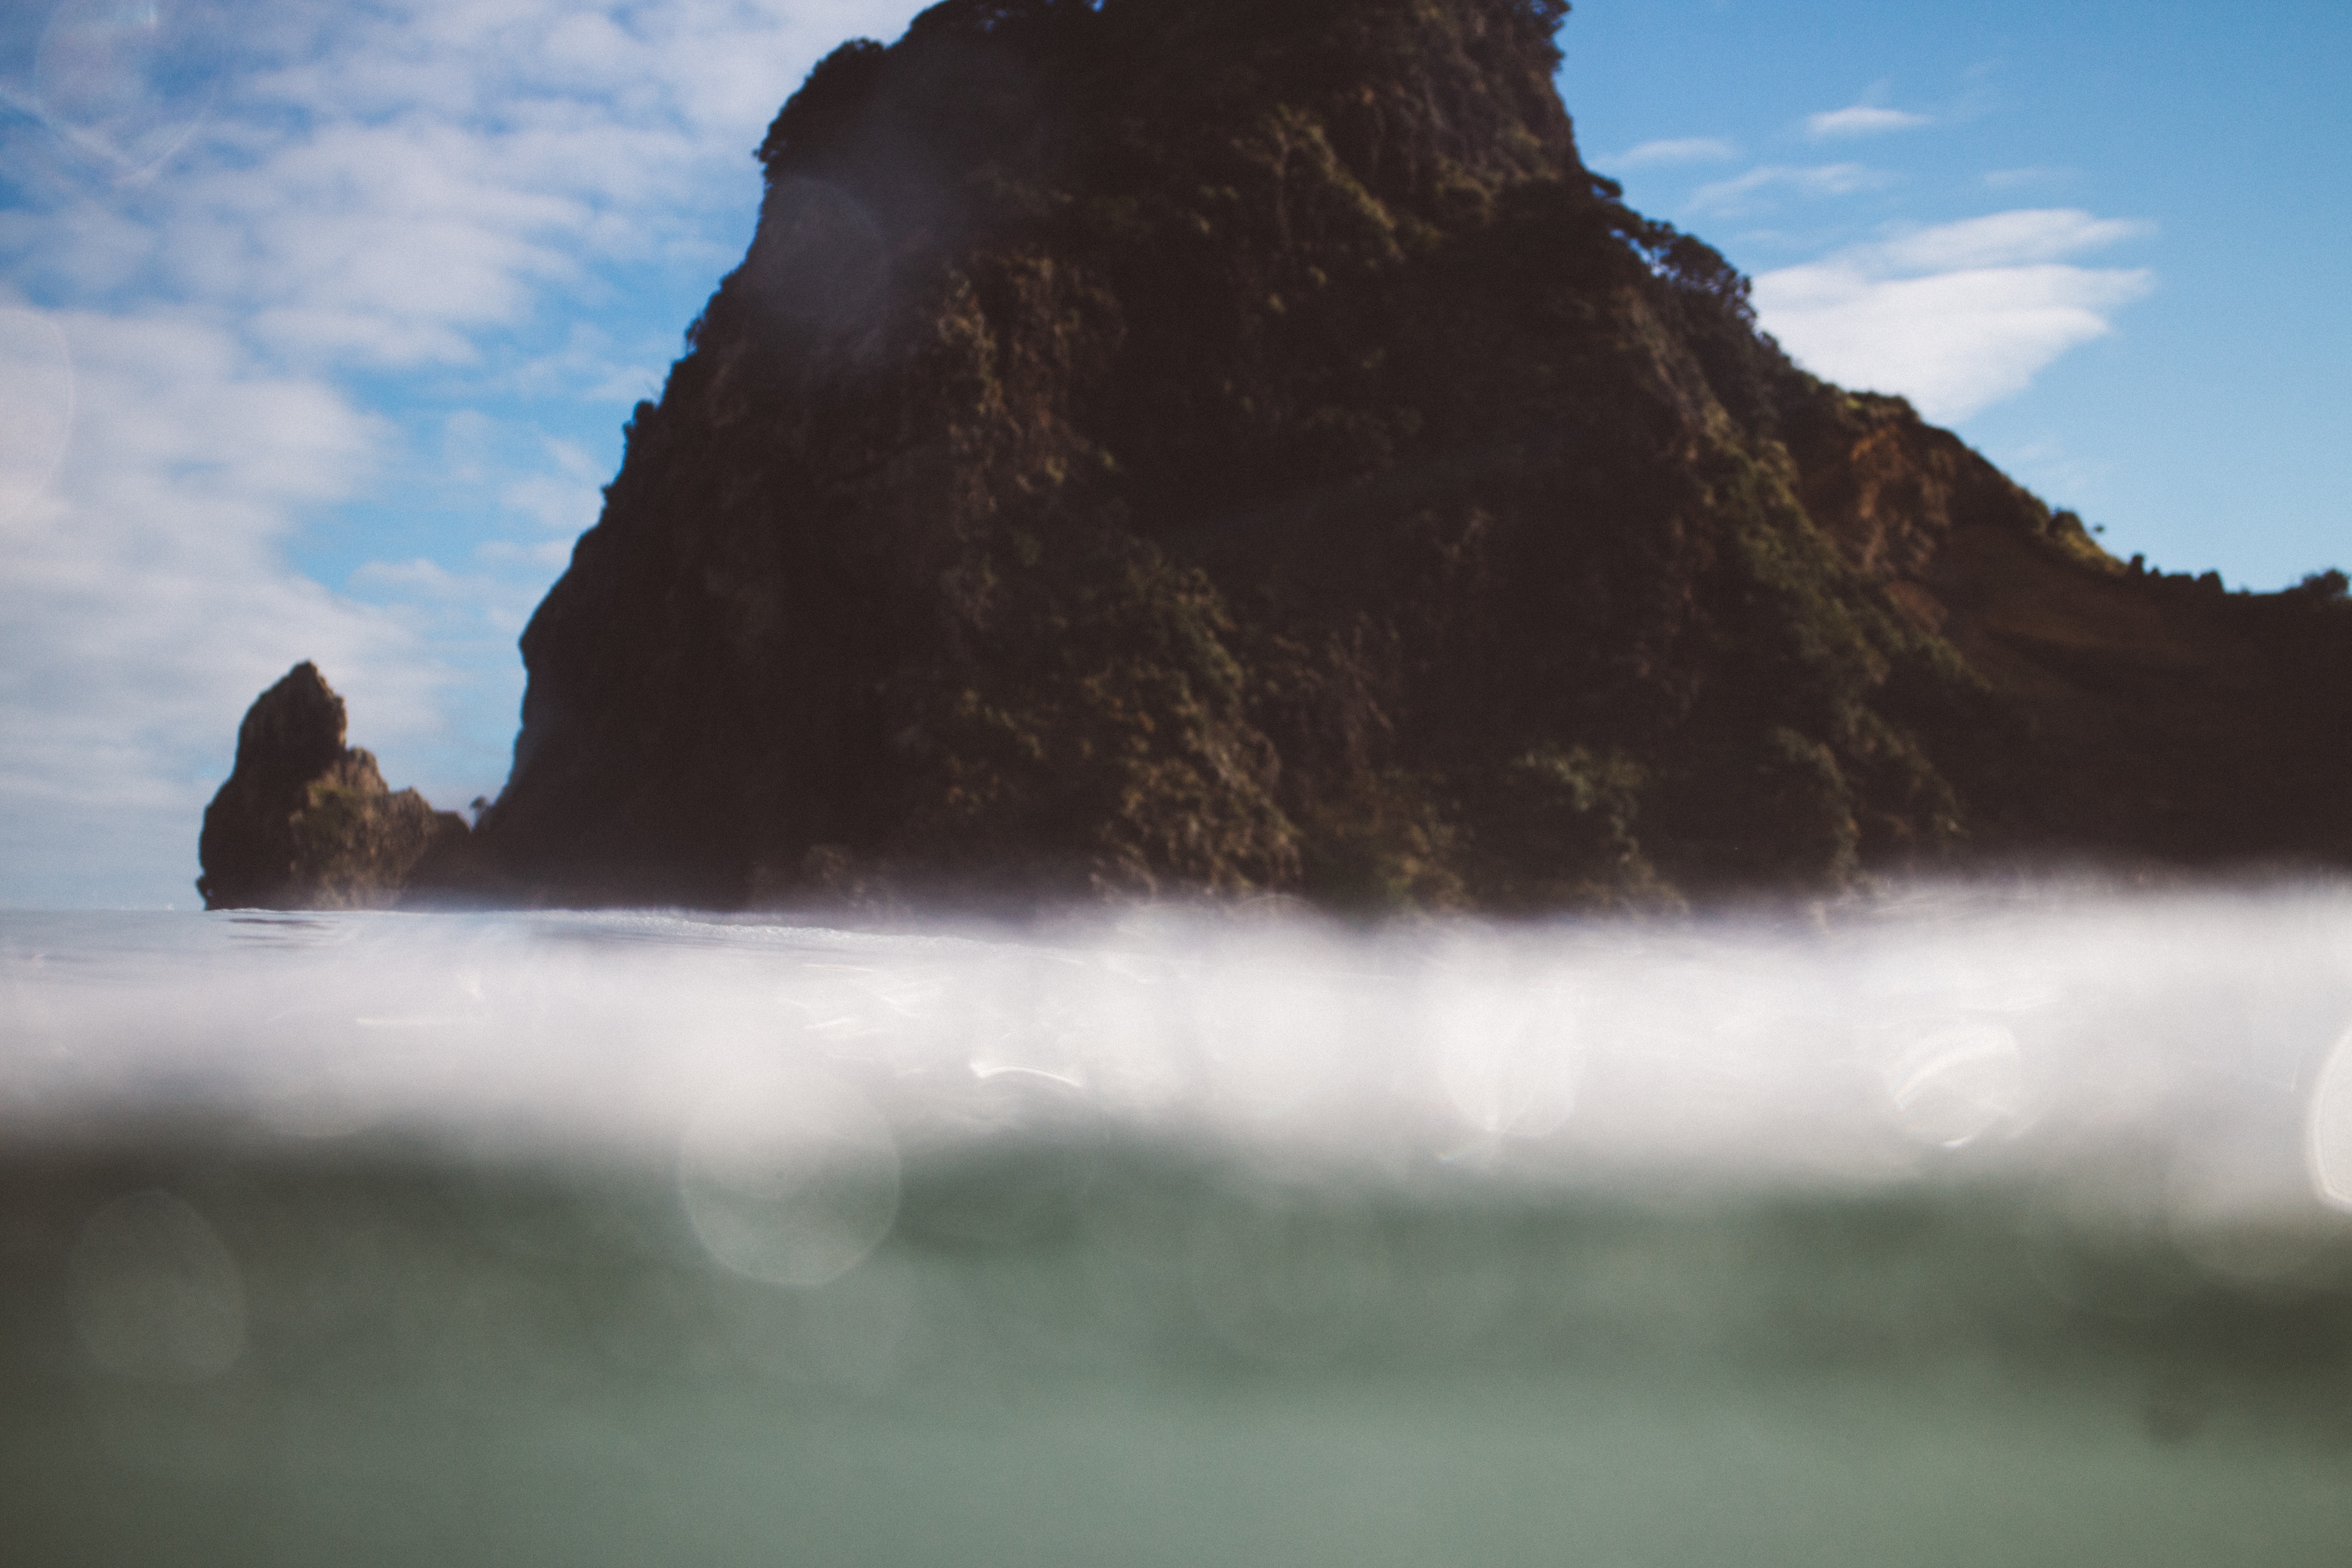
beach, landscape, sea, coast, water, nature, rock, ocean, mountain, cloud, sunlight, morning, shore, wave, cliff, reflection, bay, terrain, body of water, cape, landform, geographical feature, atmospheric phenomenon